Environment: real
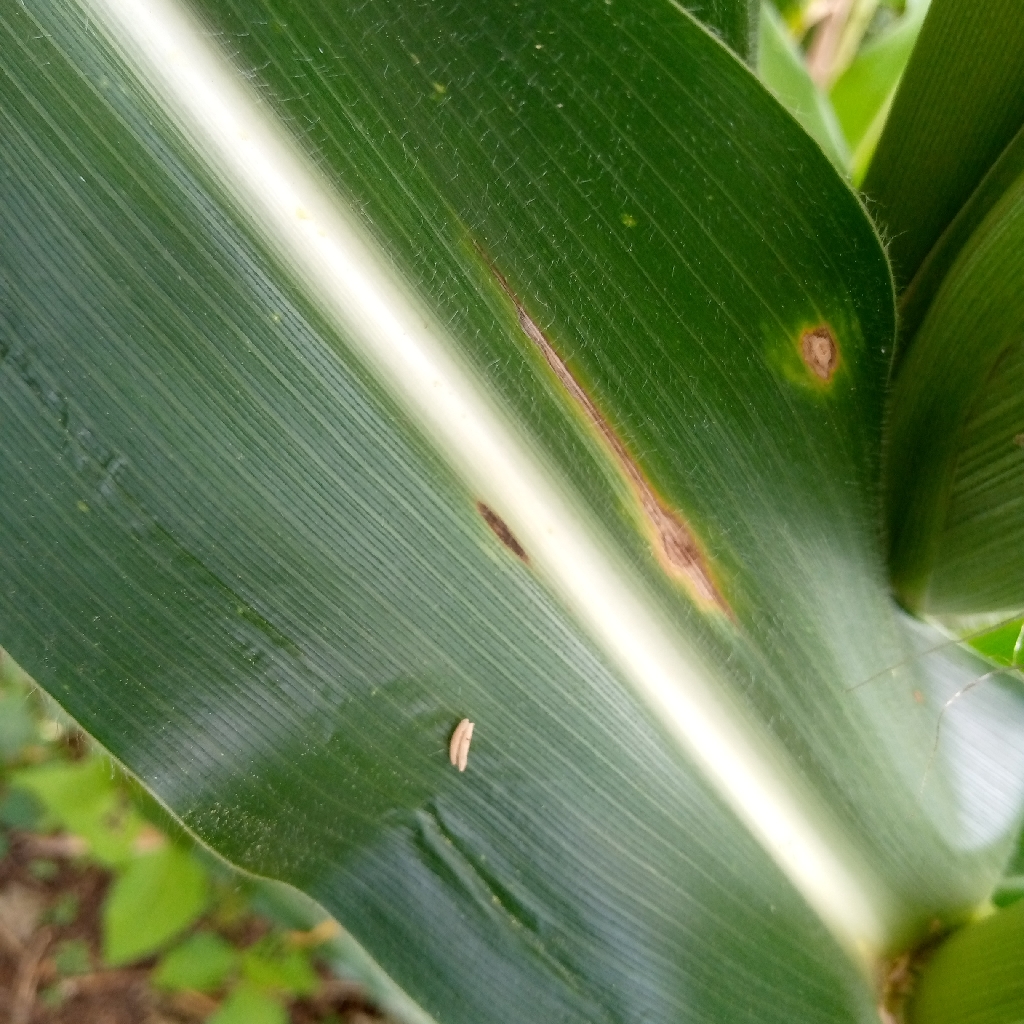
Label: northern_corn_leaf_blight